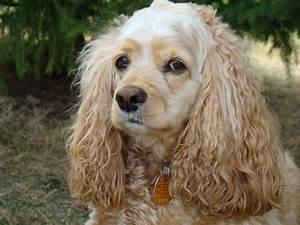
dog